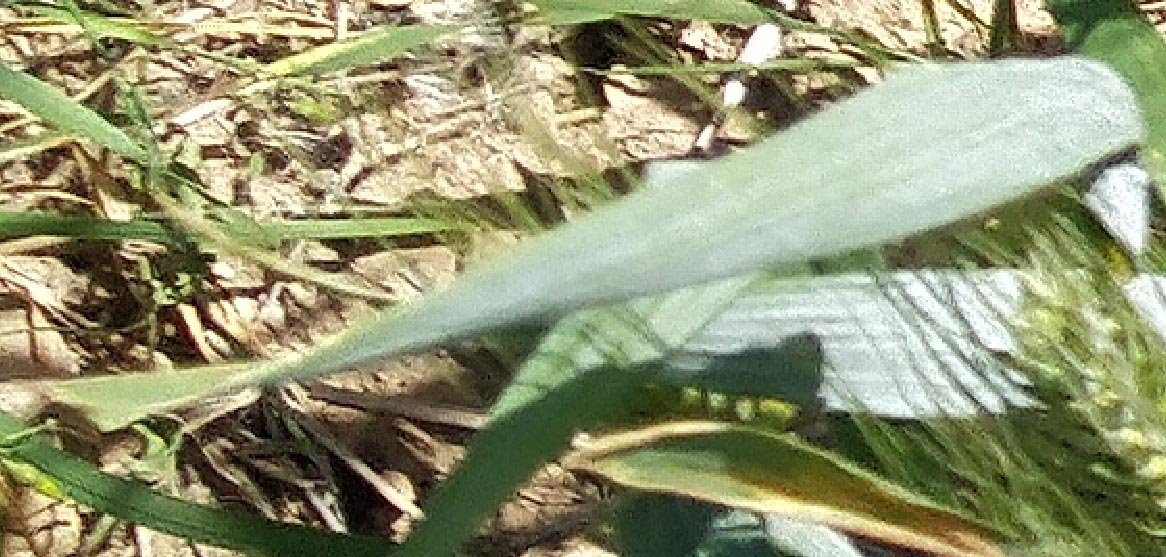
Label: Wheat___Healthy